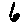
Label: 6